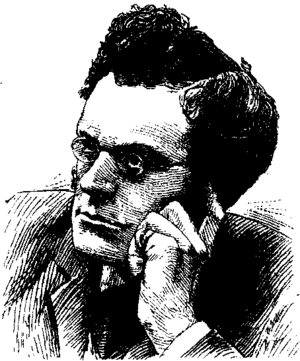
Journal d'un homme sans importance, est un roman comique anglais conçu et rédigé par George Grossmith et son frère Weedon Grossmith. À l'origine, il est publié en feuilleton par le magazine satirique Punch en 1888-1889, et paraît en volume en 1892, avec des ajouts et des illustrations réalisées par Weedon.
Augustine Birrell KC est un homme politique du Parti libéral britannique, qui est Secrétaire en chef pour l'Irlande de 1907 à 1916. Il démissionne après le soulèvement de Pâques. Avocat de formation, il est également auteur, réputé pour ses essais humoristiques.